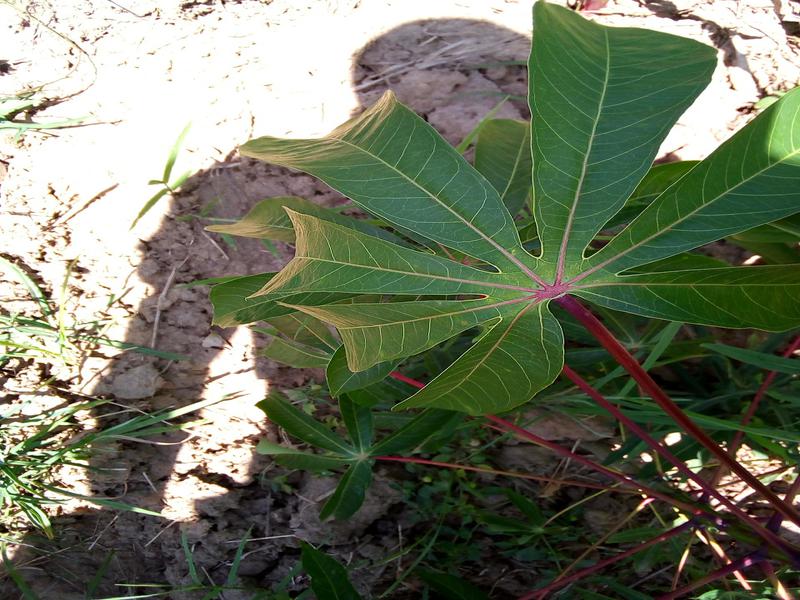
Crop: cassava
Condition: healthy